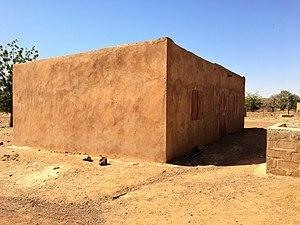
Nouvelle église catholique de Ouazellé, construit en 2016
Ouazélé est un village situé dans le département de Sabcé de la province du Bam dans la région du Centre-Nord au Burkina Faso.